ArcaOS

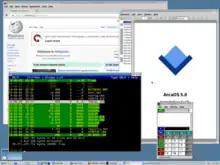
Some of the open source software included with ArcaOS - Firefox, Lucide, 4OS2, PMDCalc Plus

In addition to the software bundled with OS/2 Warp 4, ArcaOS includes some additional software, such as: